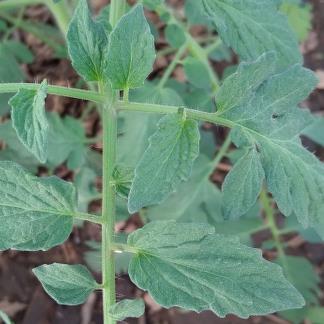
Crop: Tomato
Condition: healthy-leaf